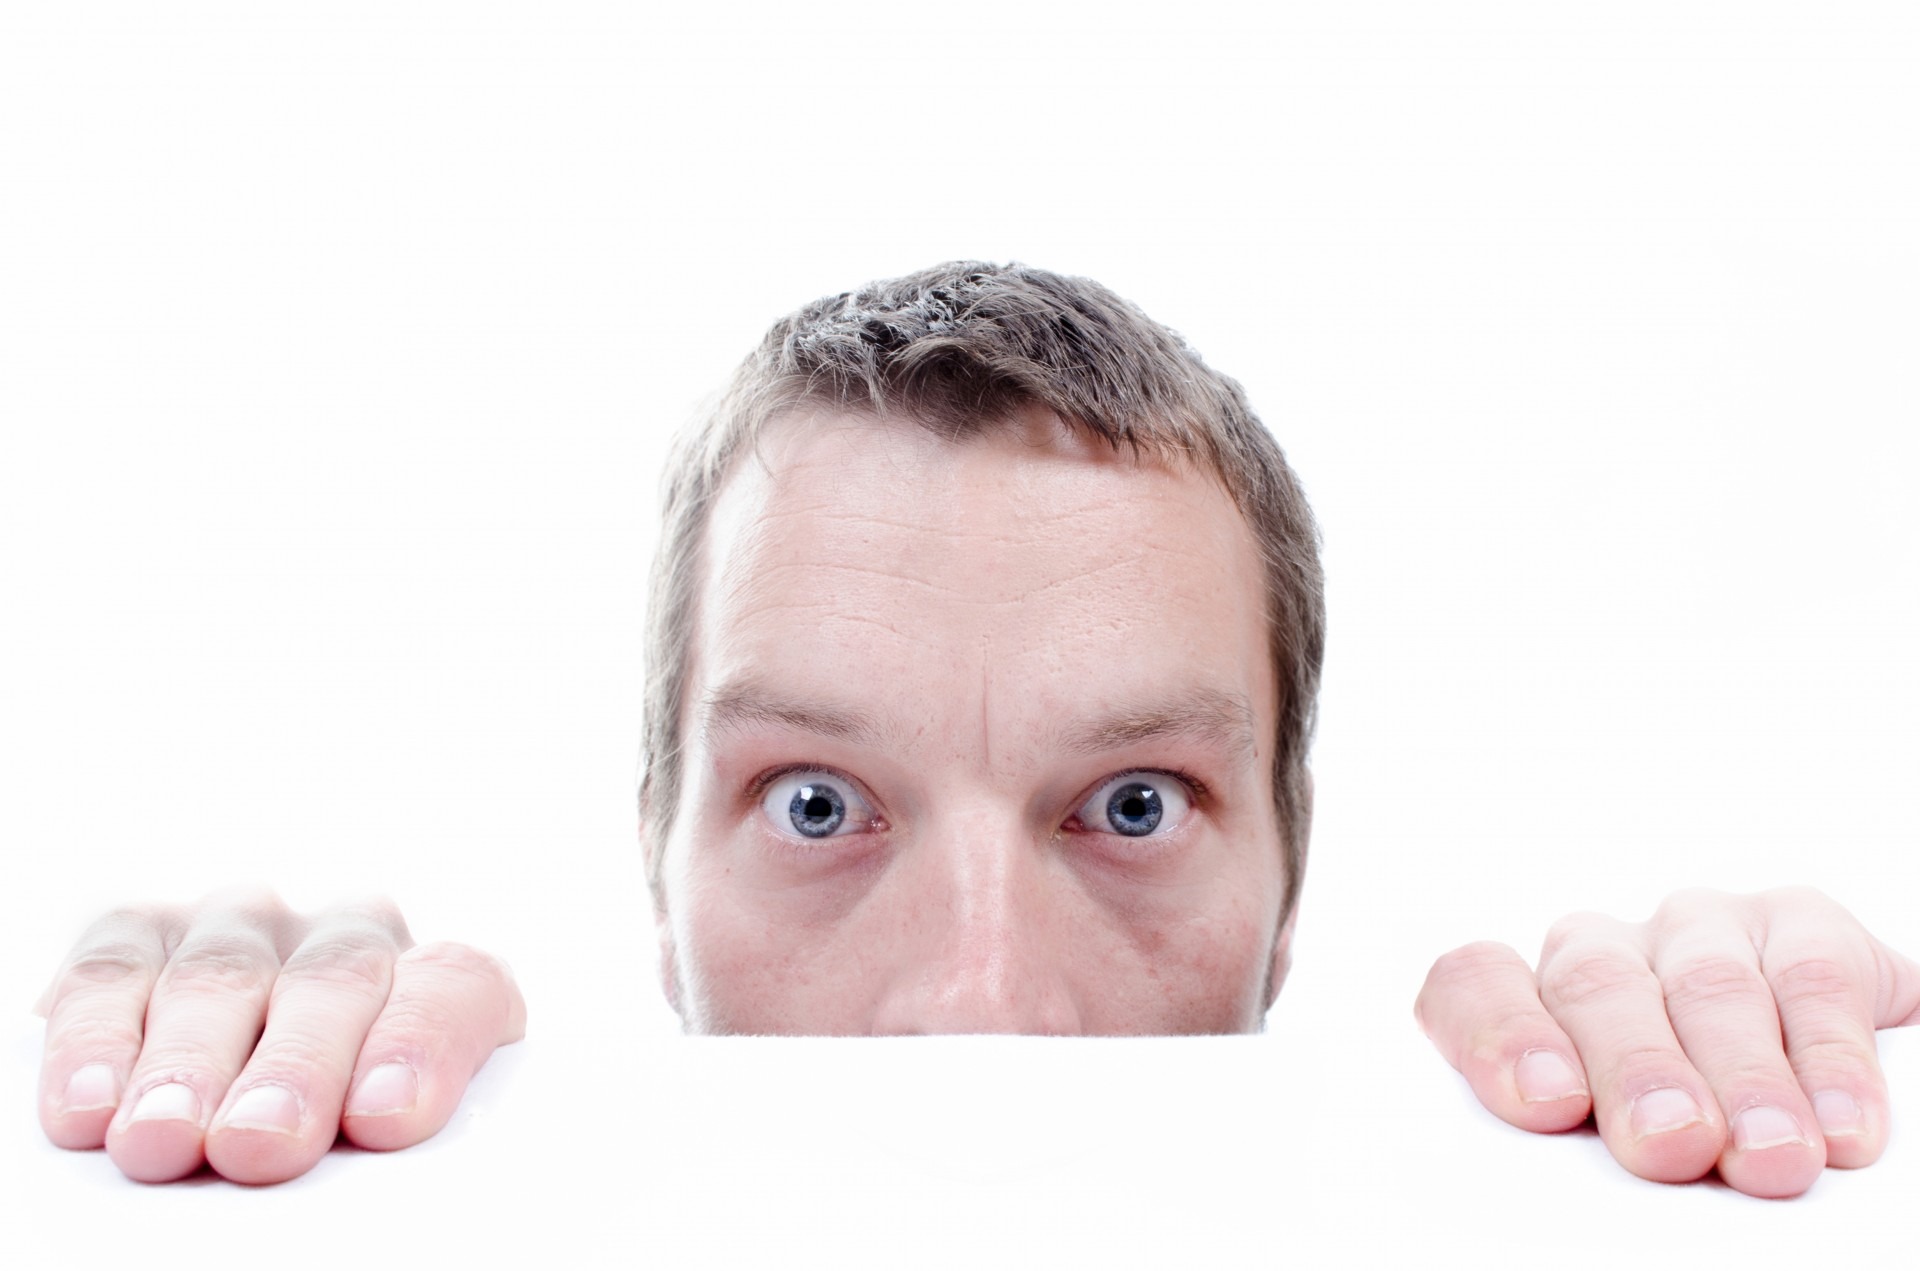
hand, man, person, people, male, finger, child, ear, facial expression, mouth, cry, close up, human body, product, help, face, nose, eyes, fear, madness, hands, infant, toddler, head, skin, pain, mad, organ, horror, cover, tooth, emotion, feeling, thumb, irritated, loud, scared, panic, scarred, headache, desperate, restless, sense, irritation, horrified, desperately